Women in Afghanistan

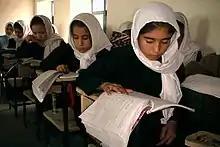
Female school students in Samangan Province (2006)

In the early twentieth century, education for women was extremely rare due to the lack of schools for girls. Occasionally girls were able to receive an education on the primary level but they never moved past the secondary level. During Zahir Shah's reign (1933–1973), education for women became a priority, and girls were taught discipline, new technologies, ideas, and socialization in society.